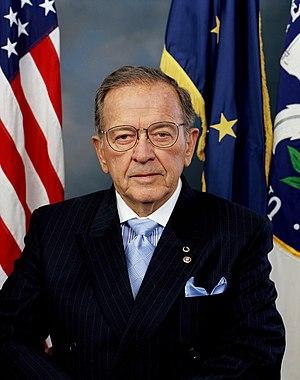
Les sénateurs de l'Alaska sont les deux personnes élues qui représentent leur État au Sénat des États-Unis depuis 1959.
Le 108ᵉ congrès des États-Unis est la législature fédérale américaine qui se réunit à Washington, D.C. du 3 janvier 2003 au 3 janvier 2005, les troisième et quatrième années de la présidence de George W. Bush.
Theodore Fulton Stevens dit Ted Stevens, né le 18 novembre 1923 à Indianapolis et mort le 9 août 2010 près d'Aleknagik dans un accident d'avion, est un homme politique américain, sénateur de l'Alaska au Congrès des États-Unis de 1968 à 2009.